Pottery of ancient Greece

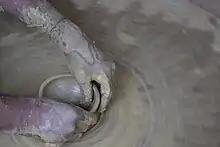
Pottery being made on a wheel, by Dolon Prova

The clay is then kneaded by the potter and placed on a wheel. Once the clay is on the wheel the potter can shape it into any of the many shapes shown below, or anything else he desires. Wheel-made pottery dates back to roughly 2500 BC. Before this, the coil method of building the walls of the pot was employed. Most Greek vases were wheel-made, though as with the Rhyton mould-made pieces (so-called "plastic" pieces) are also found and decorative elements either hand-formed or by mould were added to thrown pots. More complex pieces were made in parts then assembled when it was leather hard by means of joining with a slip, where the potter returned to the wheel for the final shaping or turning. Sometimes, a young man helped turn the wheel.